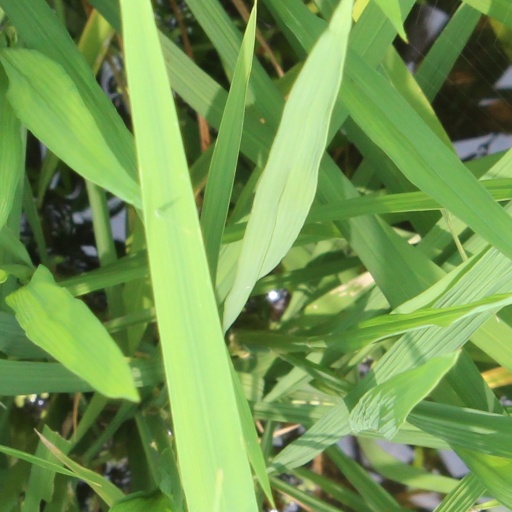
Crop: rice